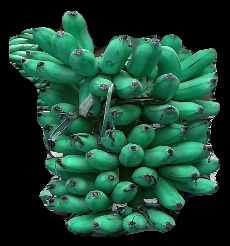
Variety: rasbale
Grade: grade1